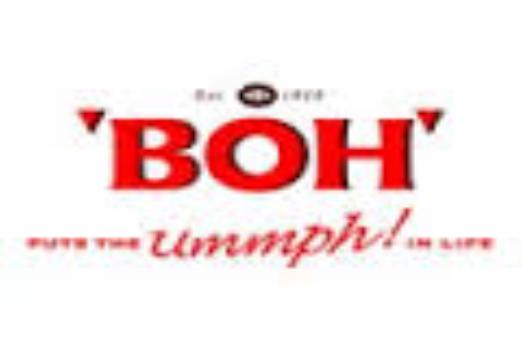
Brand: BOH Plantations
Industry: Others